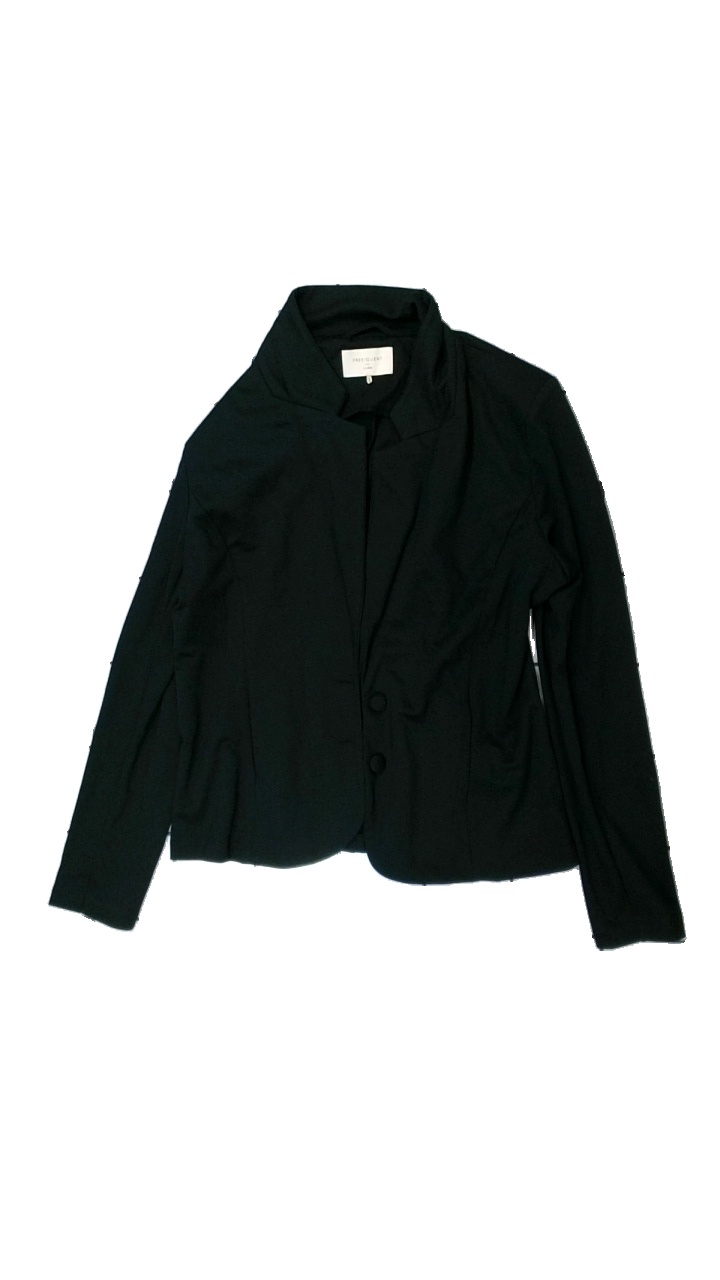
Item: Blazer (Ladies)
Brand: Free Quent
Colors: Black
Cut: Regular
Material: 76% polyester, 24% cotton
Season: All
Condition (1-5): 3
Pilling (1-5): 4
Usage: Reuse
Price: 50-100